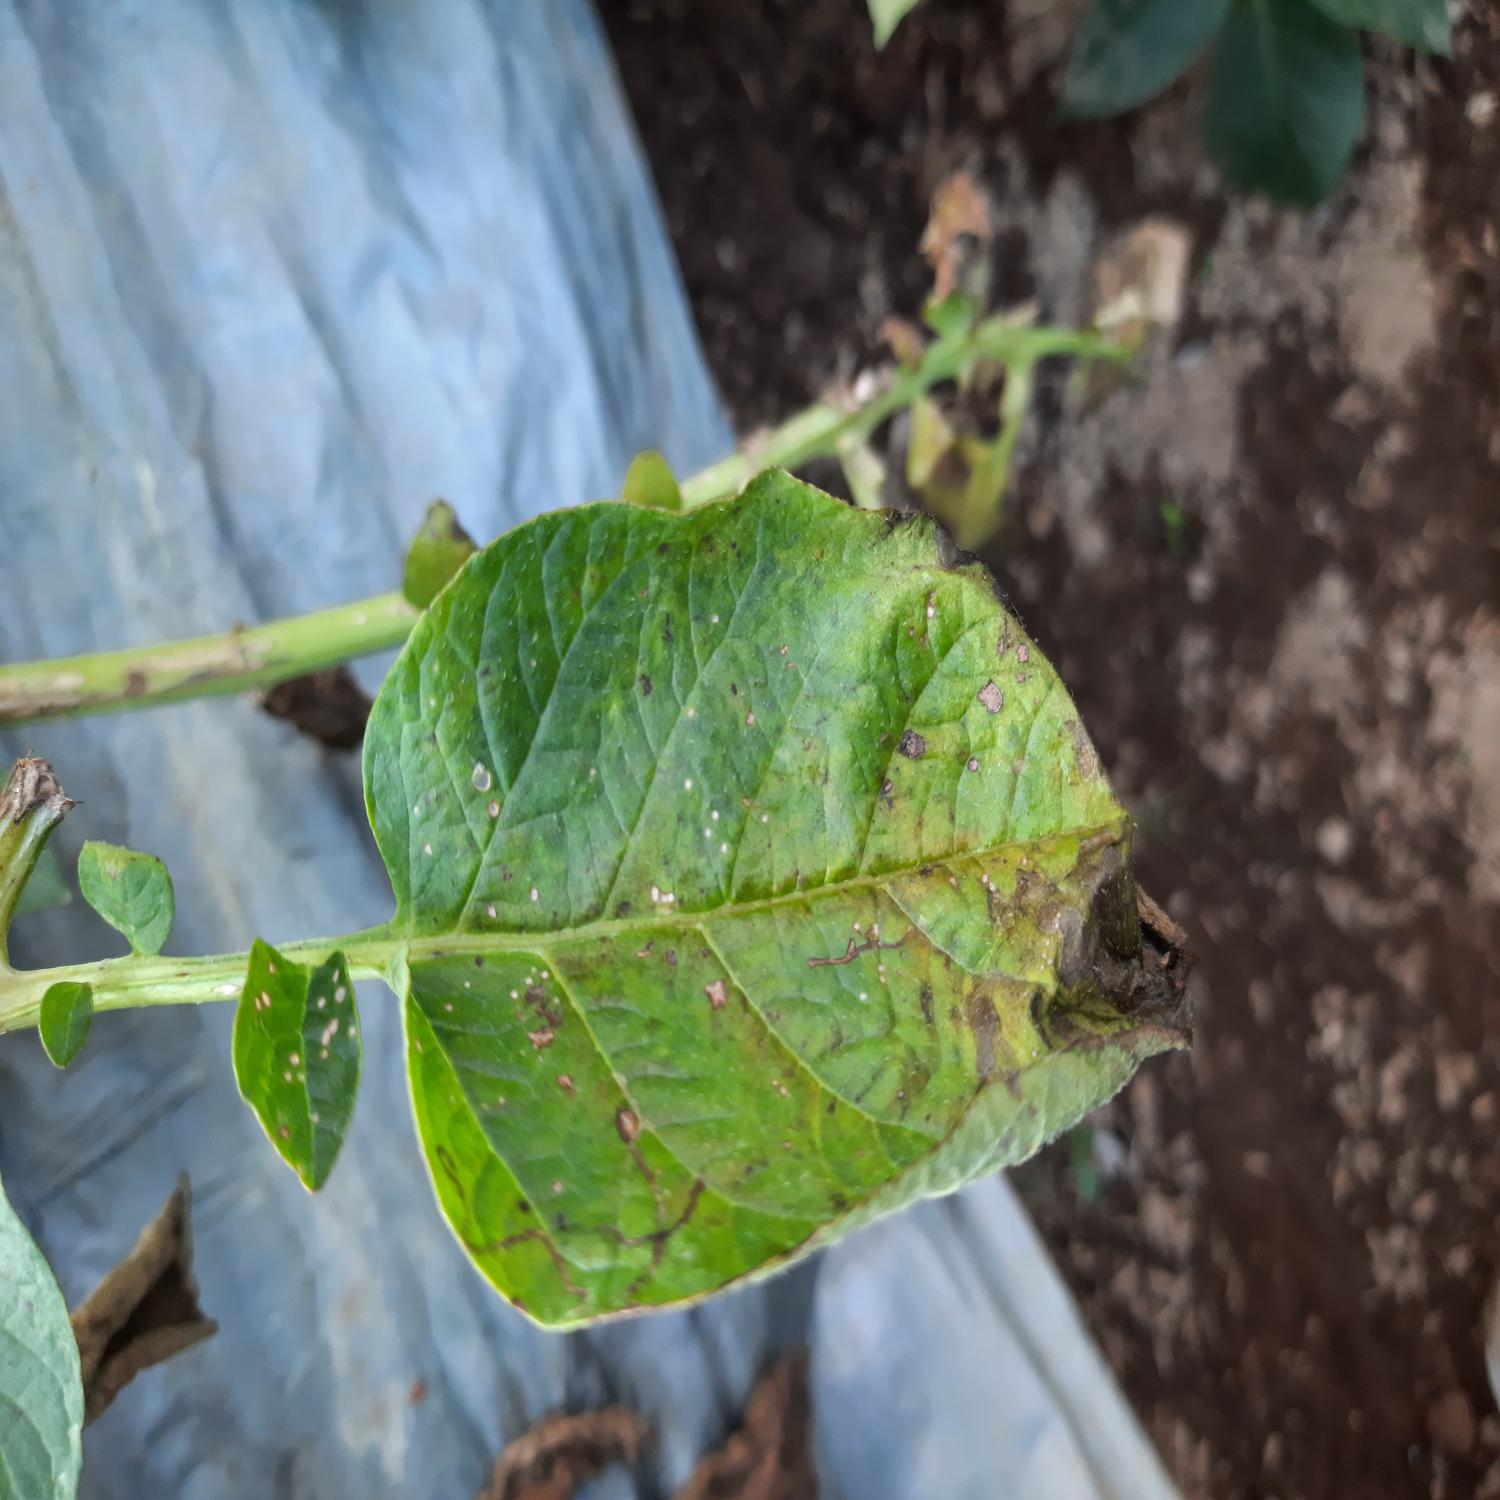
Label: Fungi